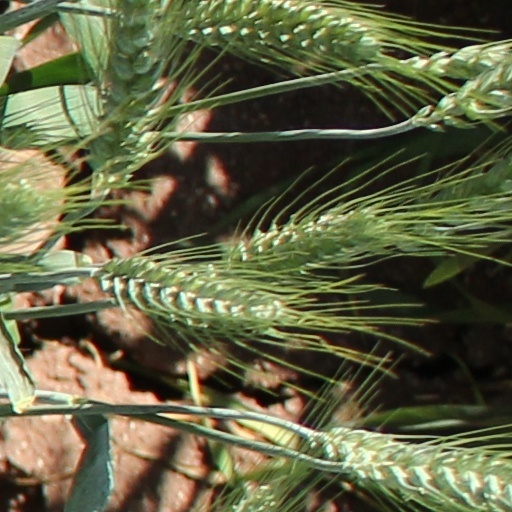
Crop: wheat